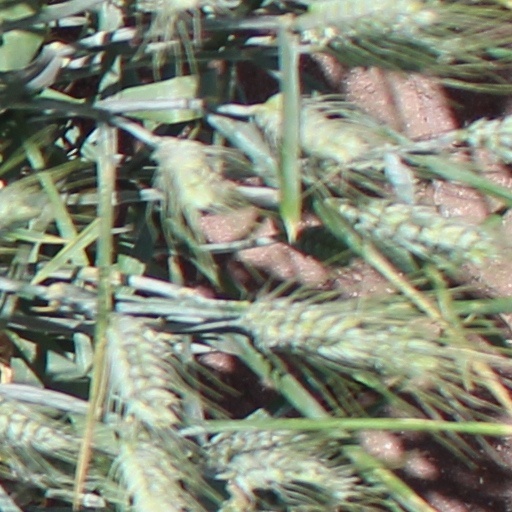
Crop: wheat